Collège Moulay Idriss

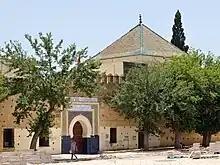
Entrance to the college on Place Bou Jeloud

The Collège Moulay Idriss, known today as the Lycée Moulay Idriss, is a historic secondary school in Fez, Morocco.